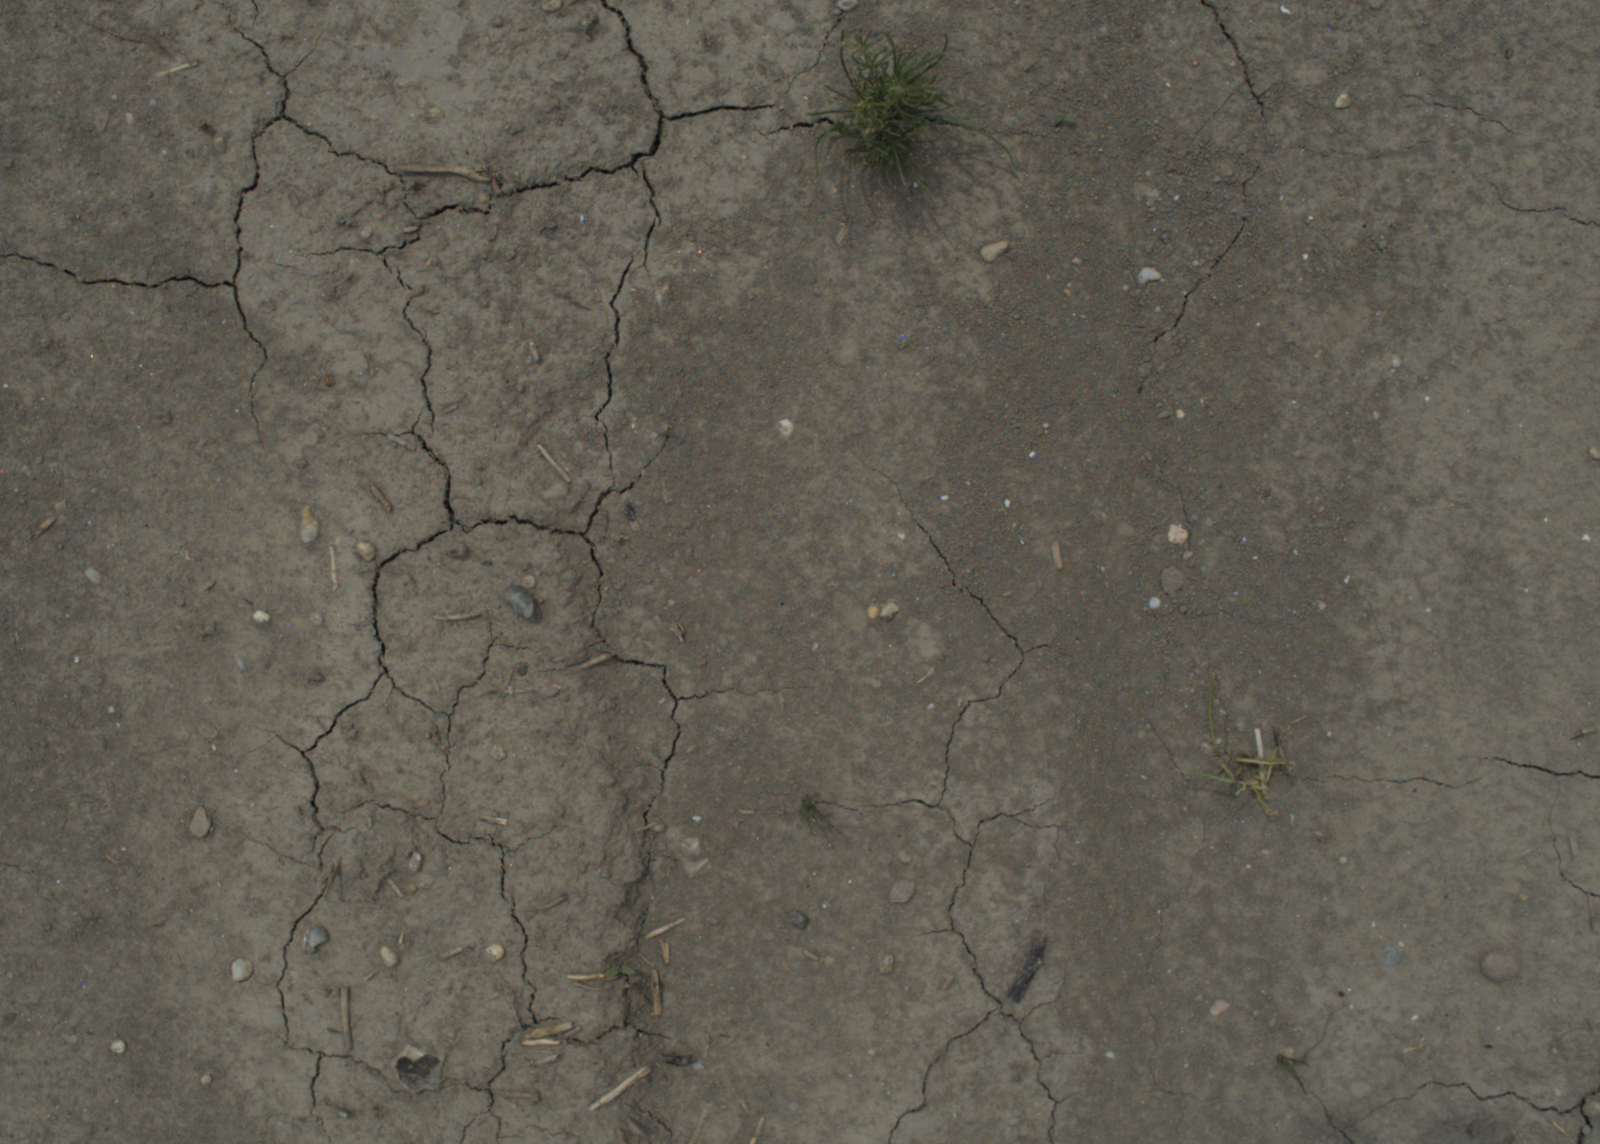
Capture date: 21.07.2021 12:45:53
Weather: mixed
Wind: medium
Seeding date: 08.06.2021
Plant canopy height (mm): 962